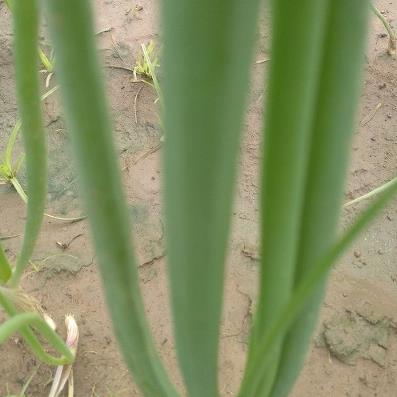
Crop: Onion
Condition: healthy-leaf